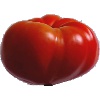
Label: Tomato 3